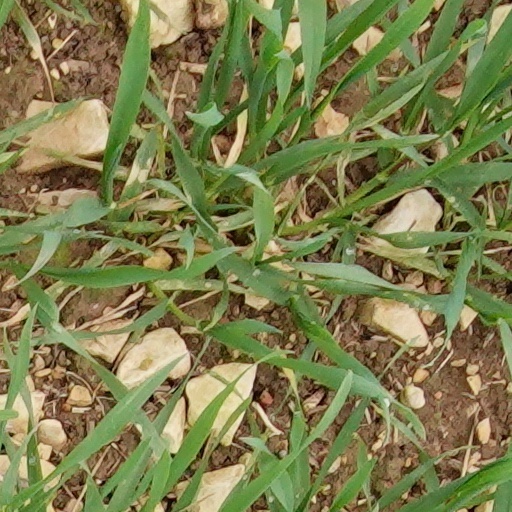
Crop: wheat